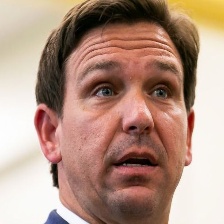
Species: LOONEY BIRDS
Scientific name: LUNATICUS AMERICONIS